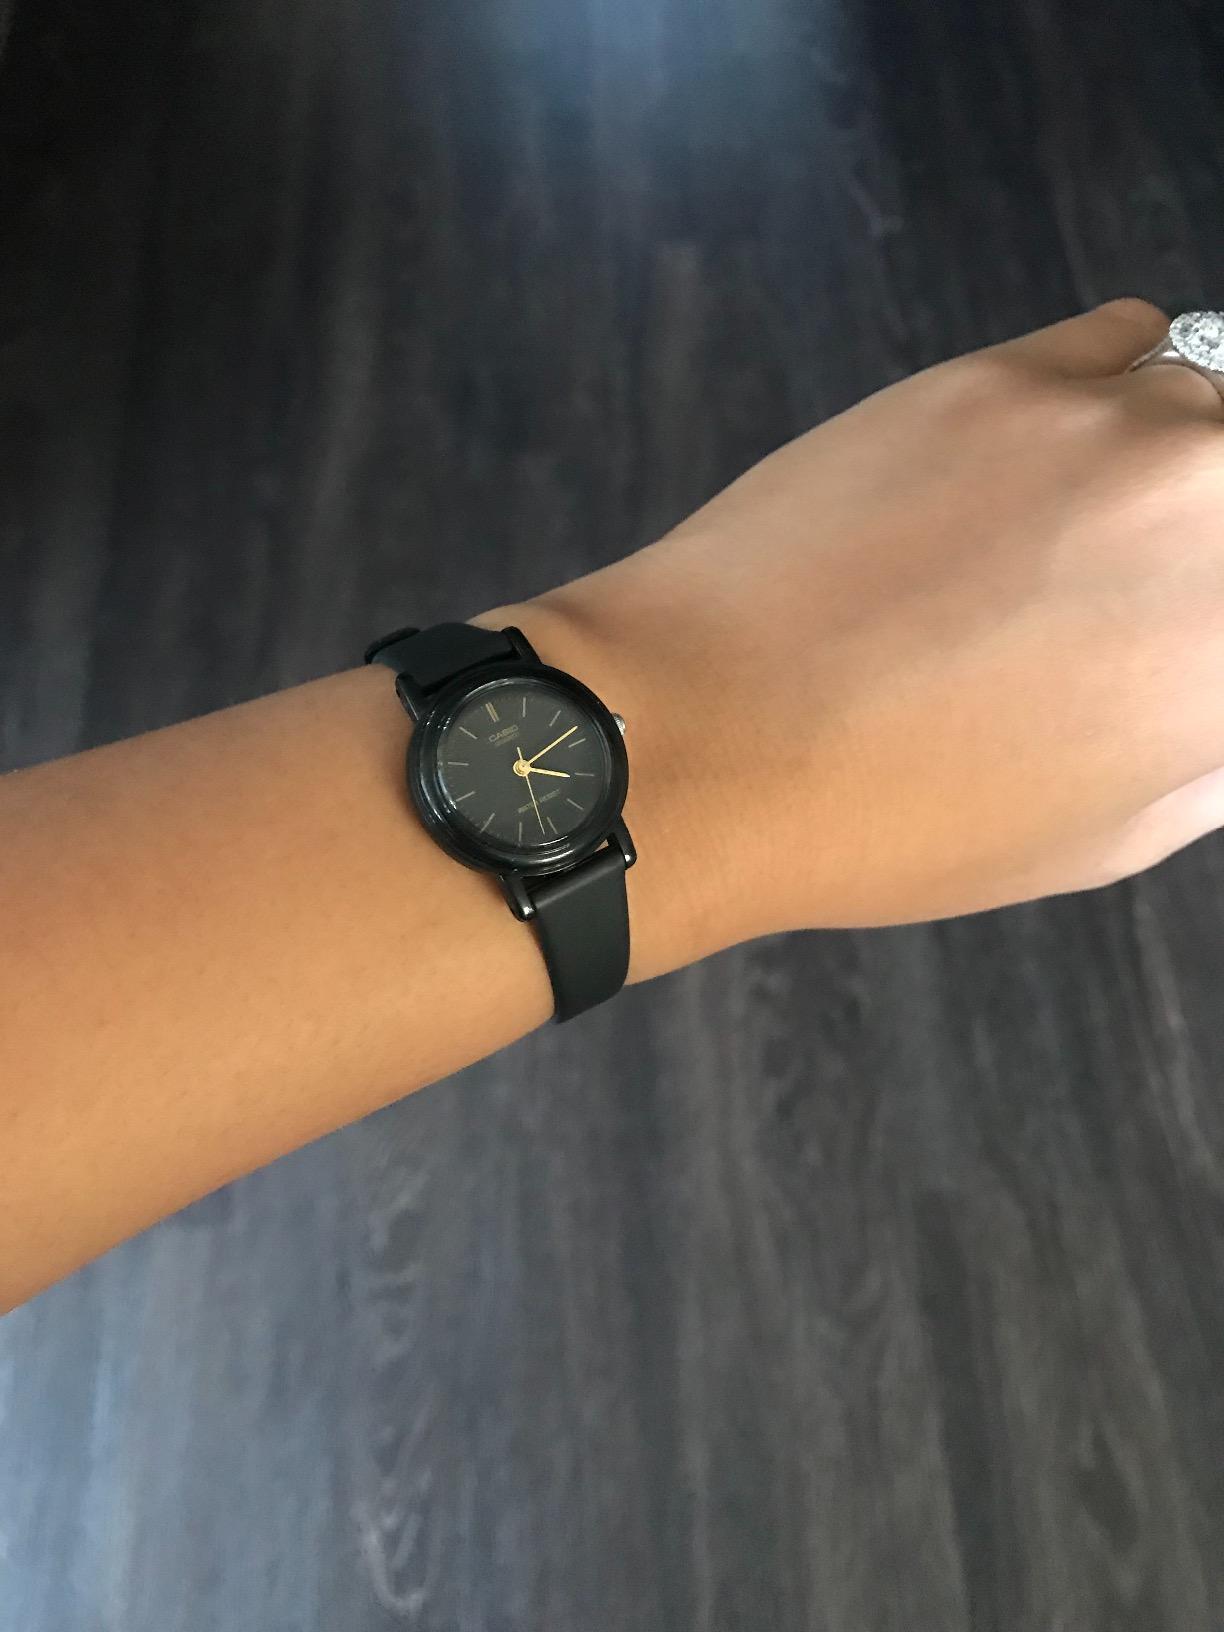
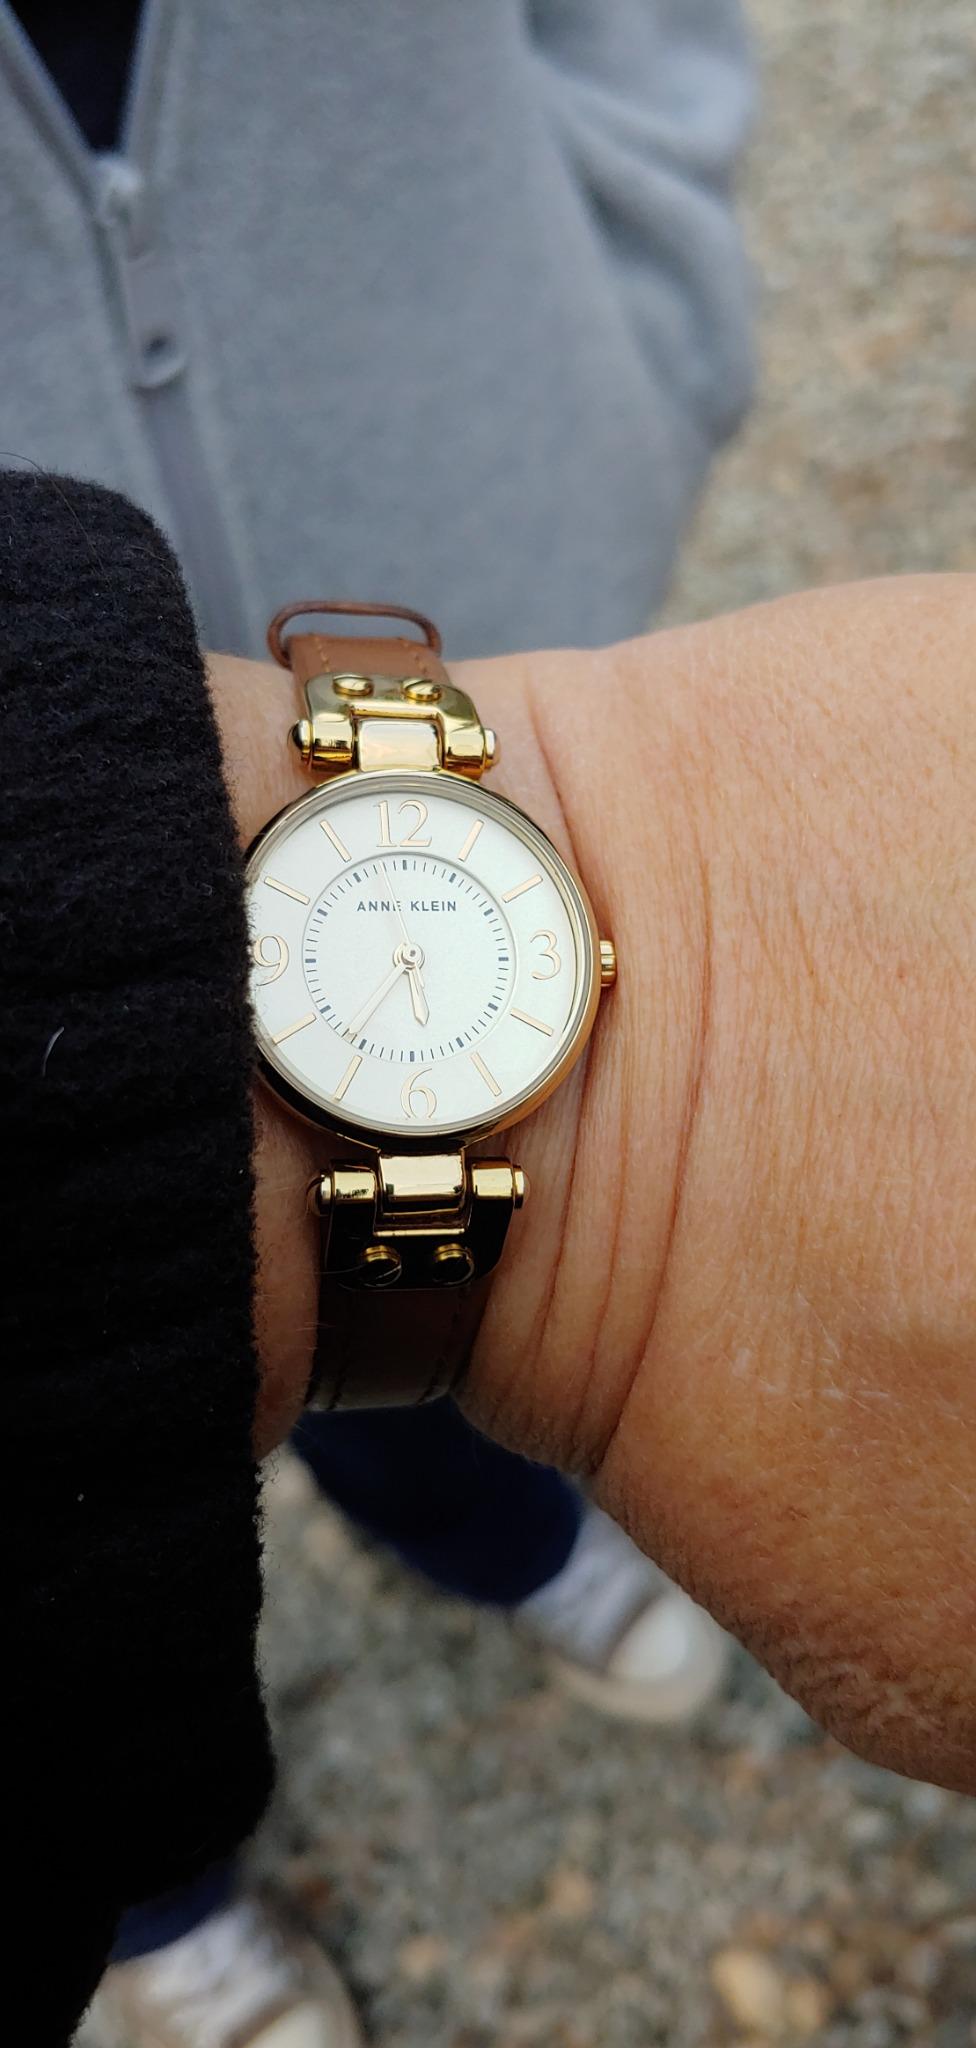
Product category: accessories_watch
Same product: no